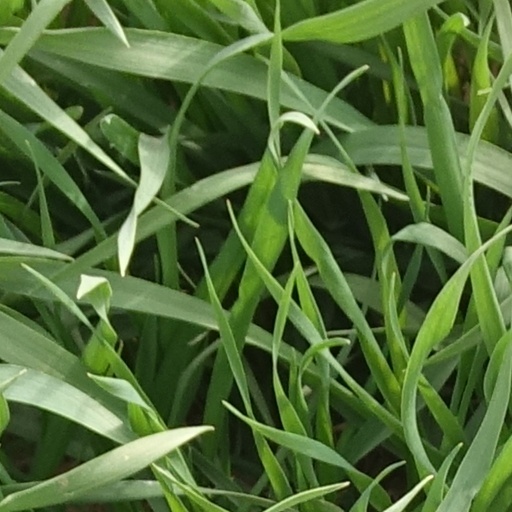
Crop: wheat